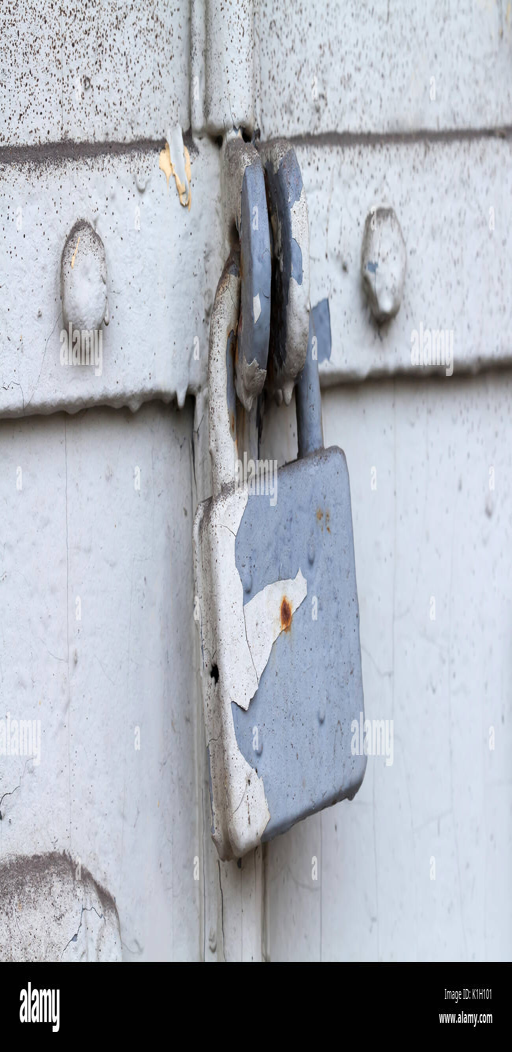
vintage metal lock on a gray door .